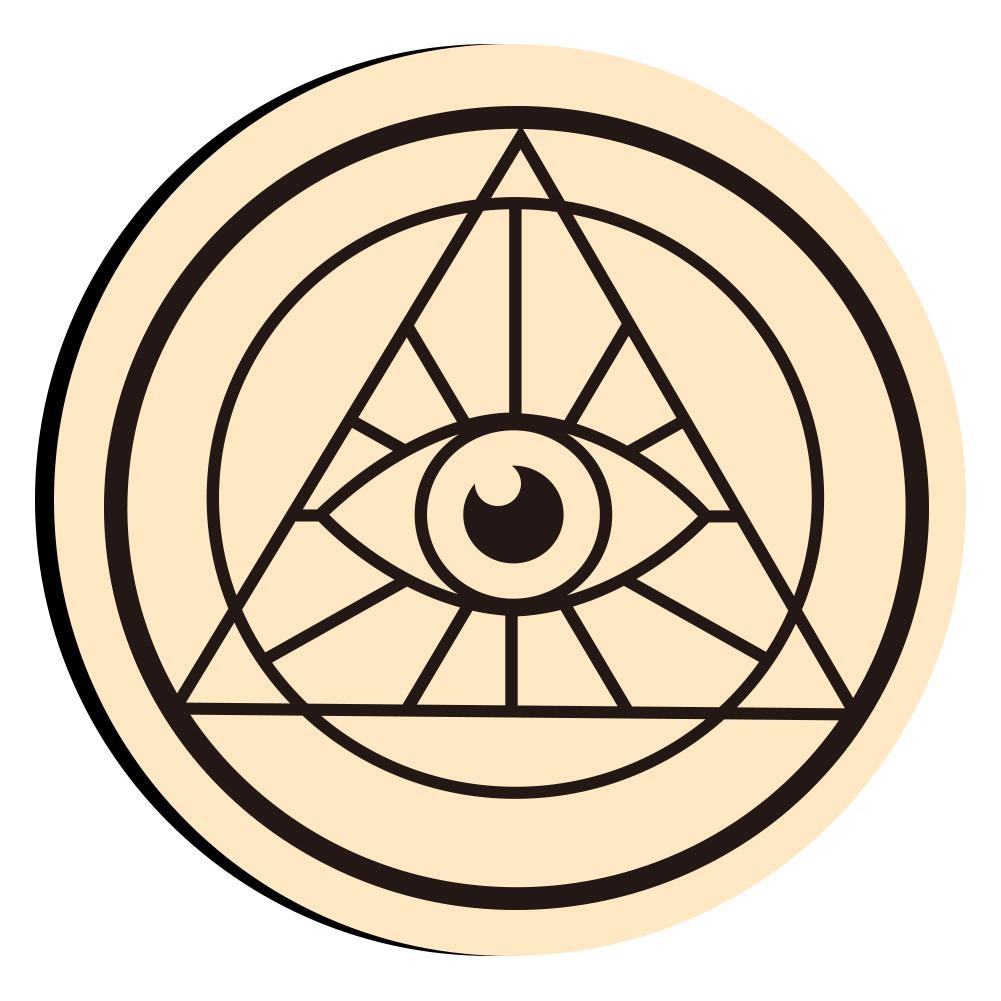
Eye Wax Seal Stamps
SINGLE STAMP HEAD: Seals diameter is approx. 2.5cm/1inch. WOODEN-1 :1pc wax seal stamp wooden handle + 1pc replaceable brass stamp. The wooden handle height is approx . 7.5 cm/2.95inch. GOLDEN-1 : 1pc wax seal stamp golden-1 handle + 1pc replaceable brass stamp. The golden-1 handle is about 91.5mm long, 22.5mm wide, 13.5mm thick. GOLDEN-2 1pc wax seal stamp golden-2 handle + 1pc replaceable brass stamp. The alloy handles is about 24.5mm wide, 88.5mm long, 14mm thick. And with cat eye, for wax seal stamp, wedding invitations making, scepter. ALLOY : 1pc wax seal stamp alloy handle + 1pc replaceable brass stamp. The ALLOY handle is about 79.5mm long, 21mm wide, screw size 8mm. And it is a Brass Sealing Stamp Handle Replacement for Sealing Stamp Making. WOODEN-2 : 1pc wax seal stamp wooden-2 handle + 1pc replaceable brass stamp. It is a Beech Wood Handle about 80.5mm long, 22.5mm wide, for Retro Vintage Wax Seal Stamp.
Brand: CRASPIRE
Category: Arts & Entertainment > Hobbies & Creative Arts > Collectibles > Seal Stamps